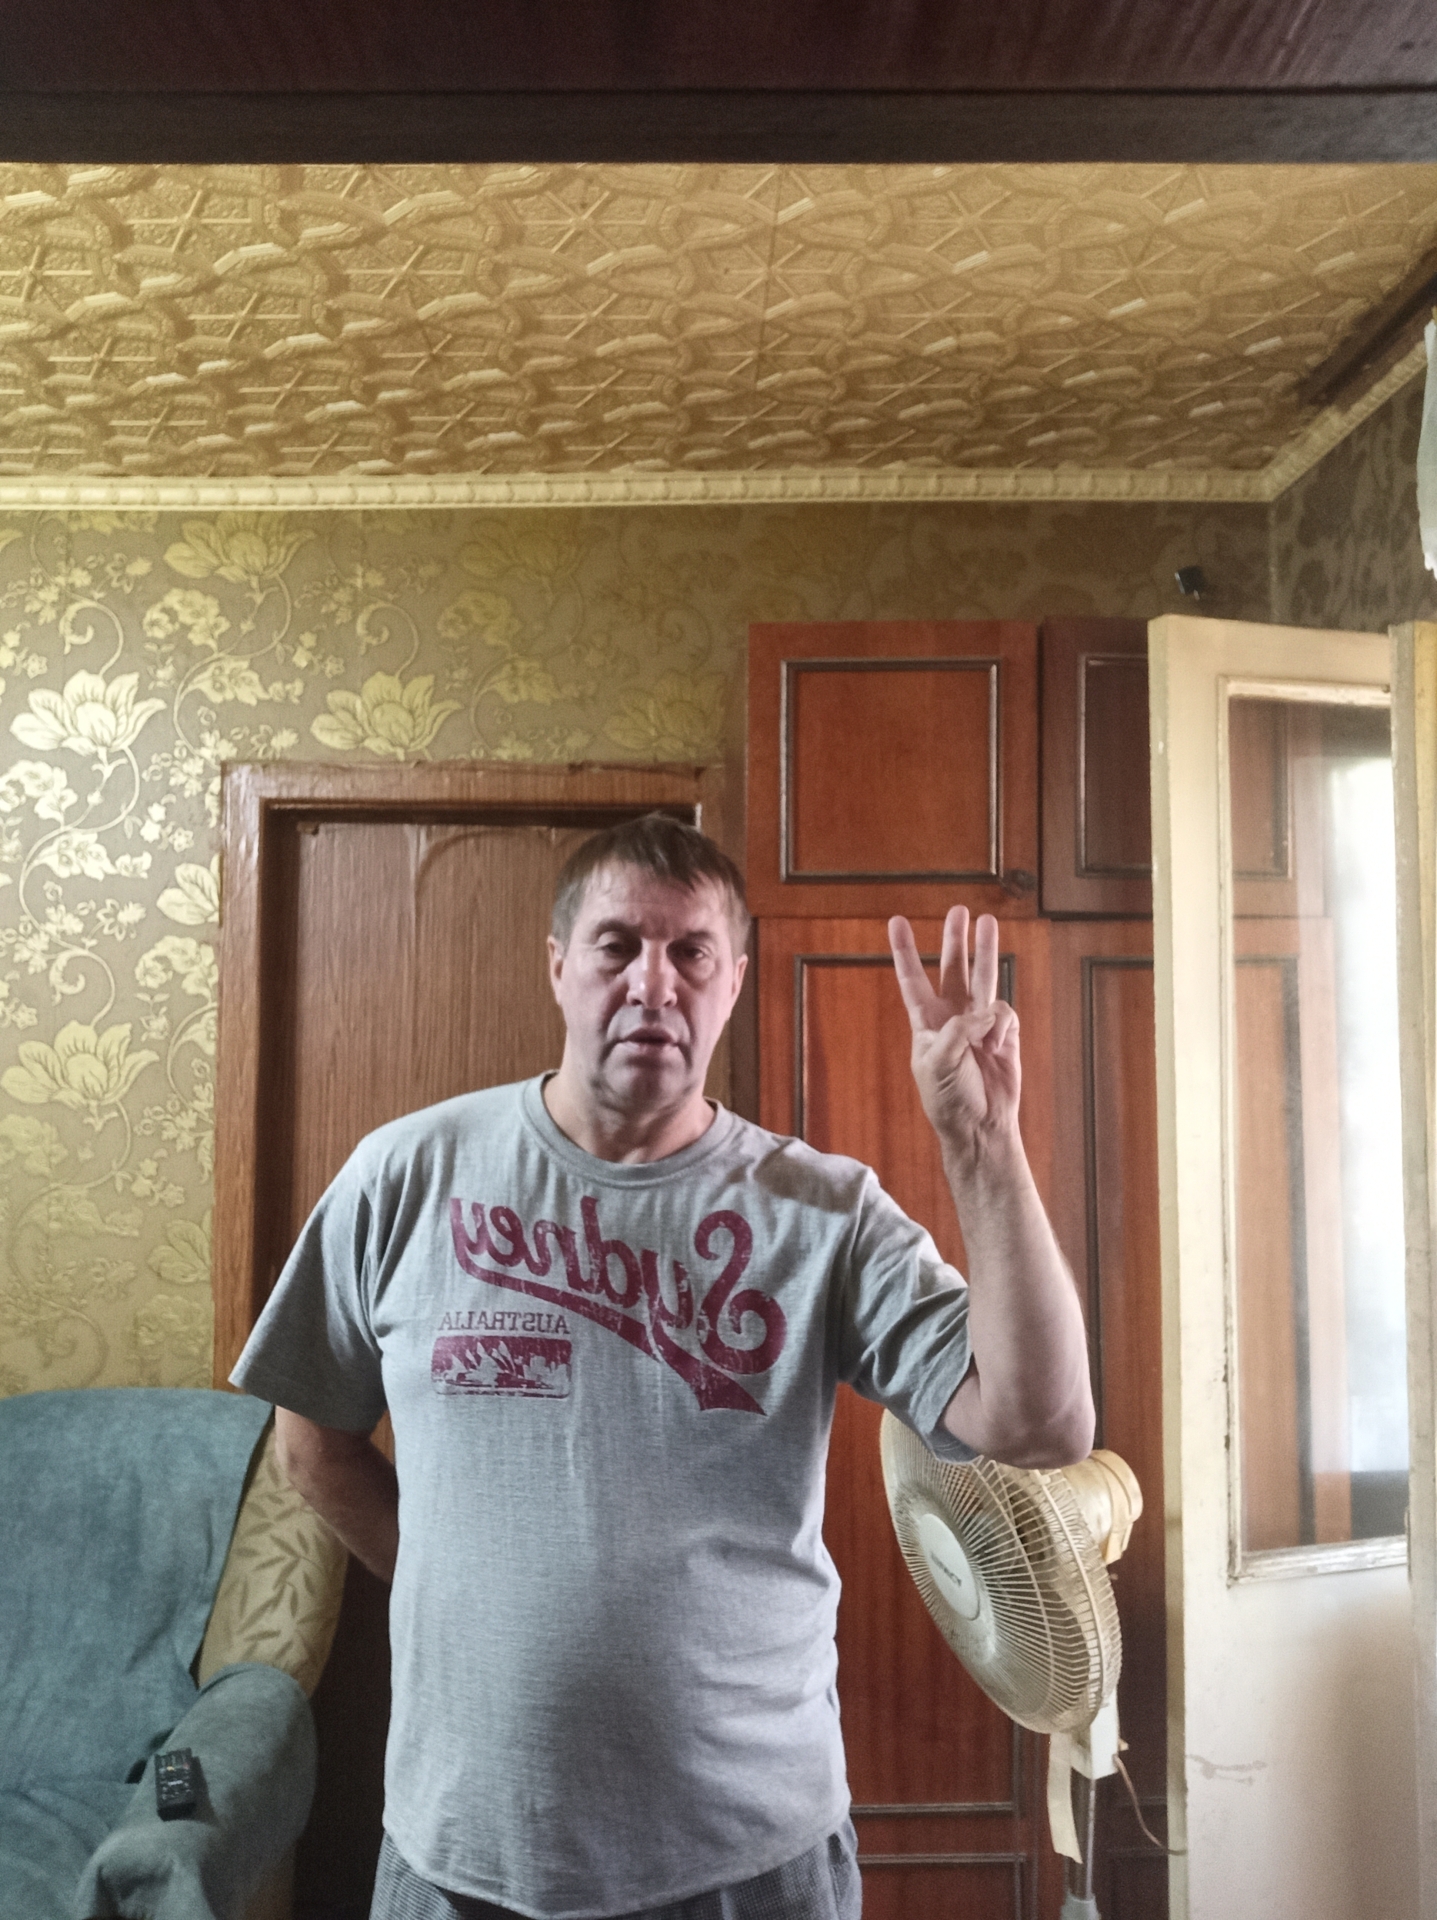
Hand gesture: three